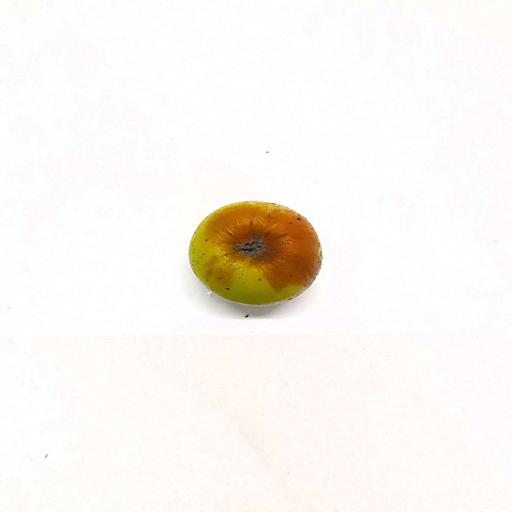
Label: healthy